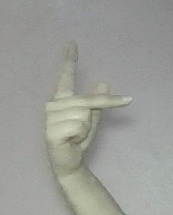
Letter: dha